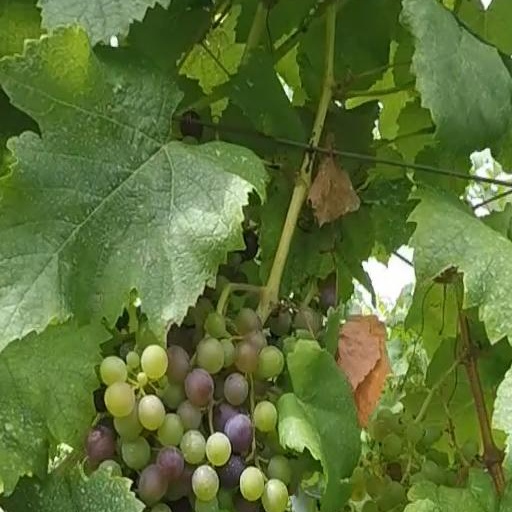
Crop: grape